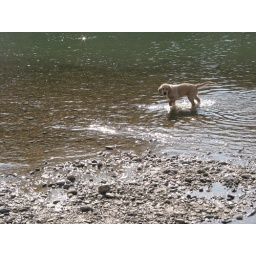
A dog treads water in the Salzach River. Waters are low, revealing a pebbled riverbed.